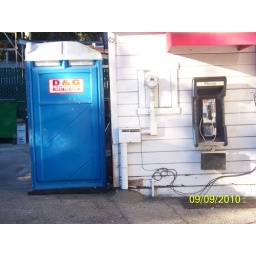
Both the bathroom and the phone are conveniently located near each other...outside the building